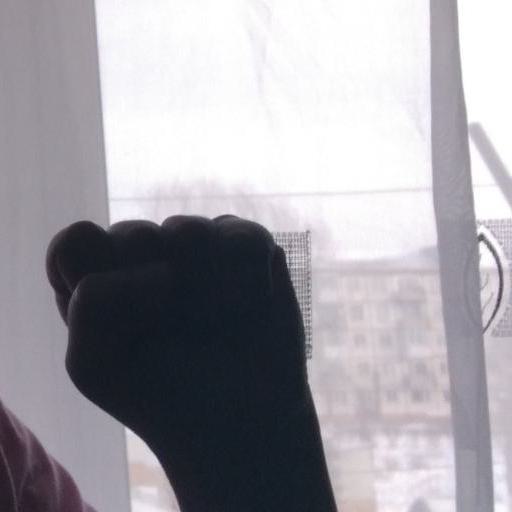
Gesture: fist